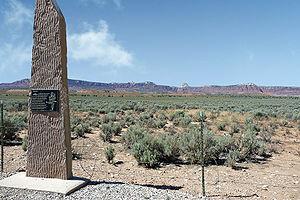
Clint Eastwood [klɪnt istwʊd], né le 31 mai 1930 à San Francisco, est un acteur, réalisateur, compositeur et producteur de cinéma américain.
Josey Wales hors-la-loi est un film américain sorti en 1976 et réalisé par Clint Eastwood. Ce film est un western très populaire aux Etats-Unis principalement, mêlant violence et tendresse, vengeance et amour.